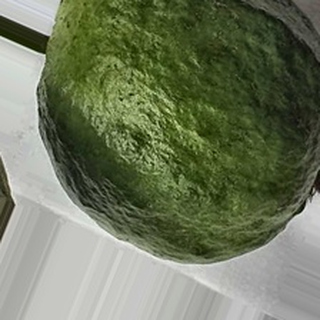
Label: healthy_guava